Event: Nepal Earthquake
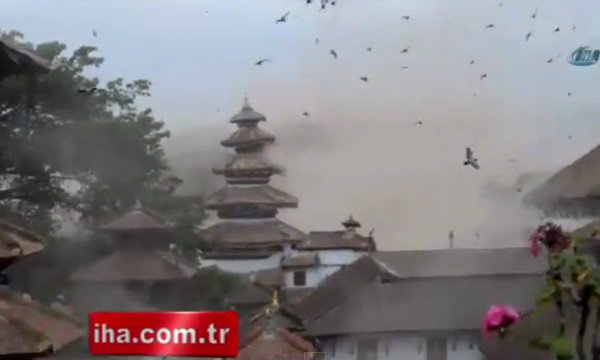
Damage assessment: damage